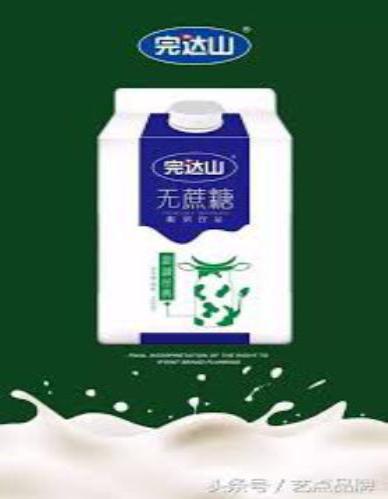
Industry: Food